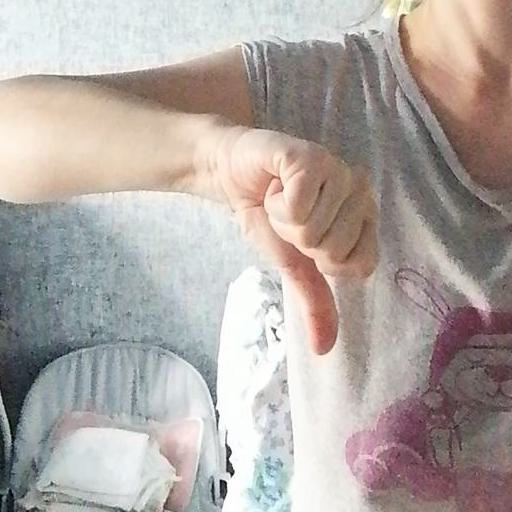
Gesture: dislike